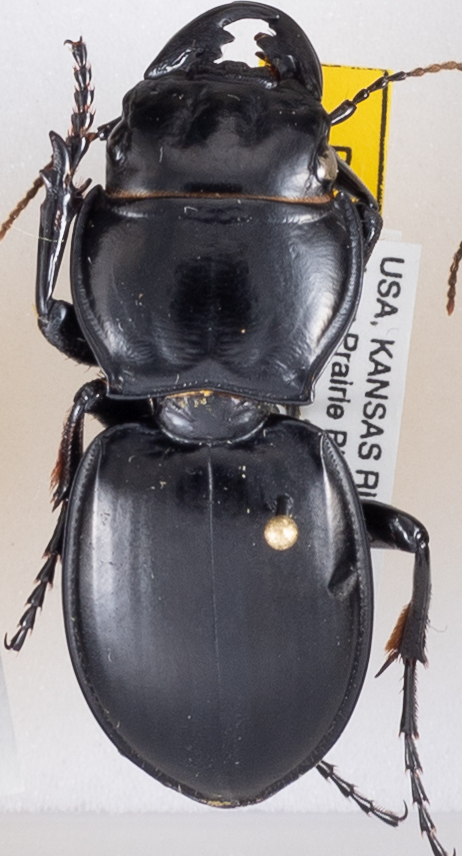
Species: Pasimachus californicus
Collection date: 2015-08-17
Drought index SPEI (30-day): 0.318
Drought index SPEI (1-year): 0.454
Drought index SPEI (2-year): -0.27